NK Čelik Zenica

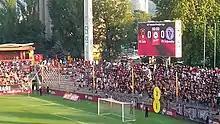
Čelik's main supporter group, "Robijaši," in a game against Željezničar on 10 August 2019.

The ultras supporter group of Čelik, established in 1988 in Zenica, is called "Robijaši" ("The Convicts" in English) because Zenica is famous for its prison. Widely known for their fanatic support, they have been fighting to preserve the club and support it through difficult financial times.